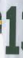
Number: 1